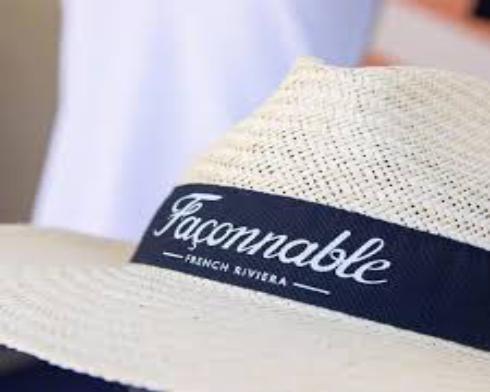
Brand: Faconnable
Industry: Clothes